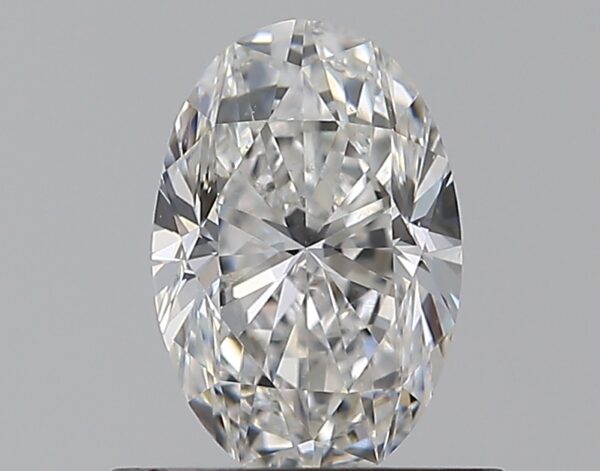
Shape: oval
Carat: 0.7
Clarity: VS2
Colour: E
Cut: GD
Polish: EX
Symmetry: VG
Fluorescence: M
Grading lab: GIA
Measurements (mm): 7.03 x 4.65 x 3.14